Regina, Saskatchewan

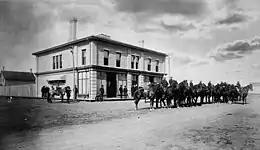
The Regina Court House during Louis Riel's trial in 1885. He was brought to Regina following the North-West Rebellion.

Regina attained national prominence in 1885 during the North-West Rebellion when troops were mostly able to be transported by train on the CPR from eastern Canada as far as Qu'Appelle Station, before marching to the battlefield in the further Northwest – Qu'Appelle having been the major debarkation and distribution centre until 1890 when the completion of the Qu’Appelle, Long Lake, and Saskatchewan Railway linked Regina with Saskatoon and Prince Albert. Subsequently, the rebellion's leader, Louis Riel, was tried and hanged in Regina – giving the infant community increased and, at the time, not unwelcome national attention in connection with a figure who was generally at the time considered an unalloyed villain in anglophone Canada. The episode, including Riel's imprisonment, trial and execution, brought the new Regina "Leader" (later the "Leader-Post") to national prominence.